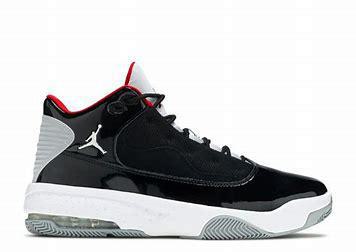
Brand: Jordan
Model: Max Aura 2